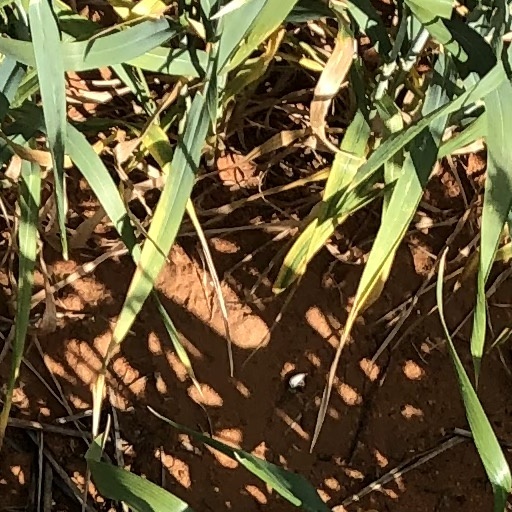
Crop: wheat